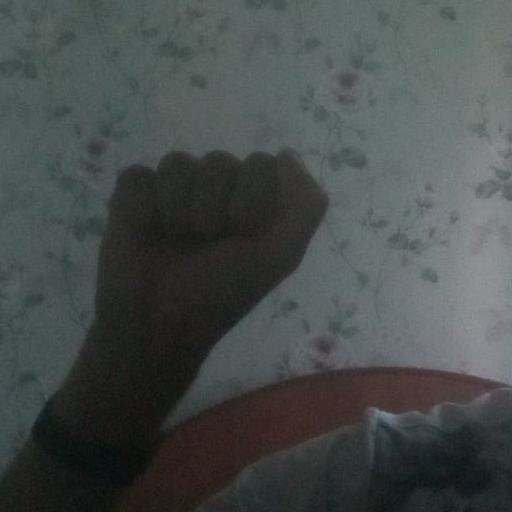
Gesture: fist